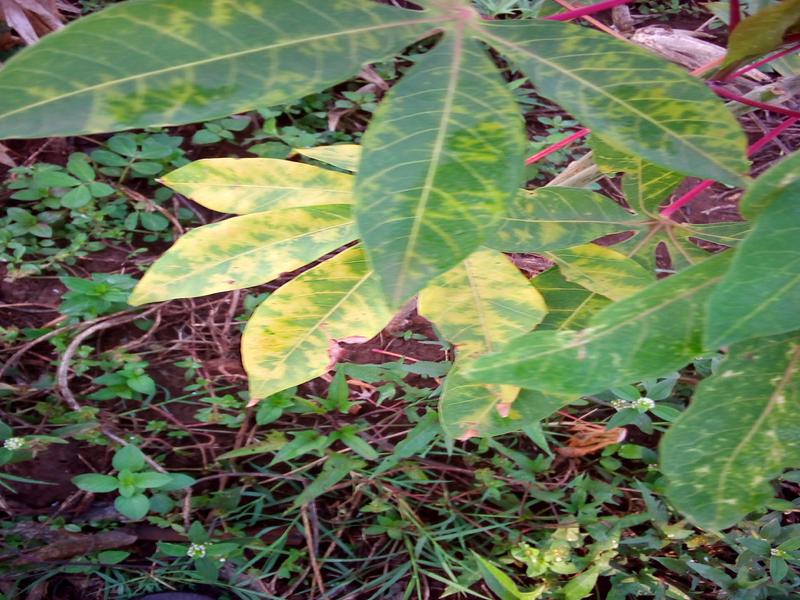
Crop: cassava
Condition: brown_streak_disease